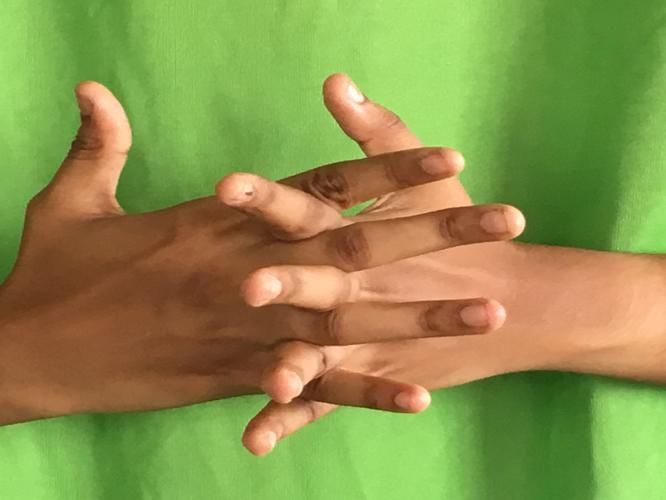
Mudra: Karkatta
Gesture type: double_hand